Dyfnwal ab Owain

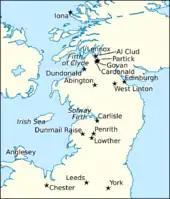
Locations relating to the life and times of Dyfnwal.

For hundreds of years until the late ninth century, the power centre of the Kingdom of Al Clud was the fortress of Al Clud ("Rock of the Clyde"). In 870, this British stronghold was seized by Irish-based Scandinavians, after which the centre of the realm seems to have relocated further up the River Clyde, and the kingdom itself began to bear the name of the valley of the River Clyde, Ystrad Clud (Strathclyde). The kingdom's new capital may have been situated in the vicinity of Partick. and Govan which straddle the River Clyde, The realm's new hinterland appears to have encompassed the valley and the region of modern Renfrewshire, which may explain this change in terminology.